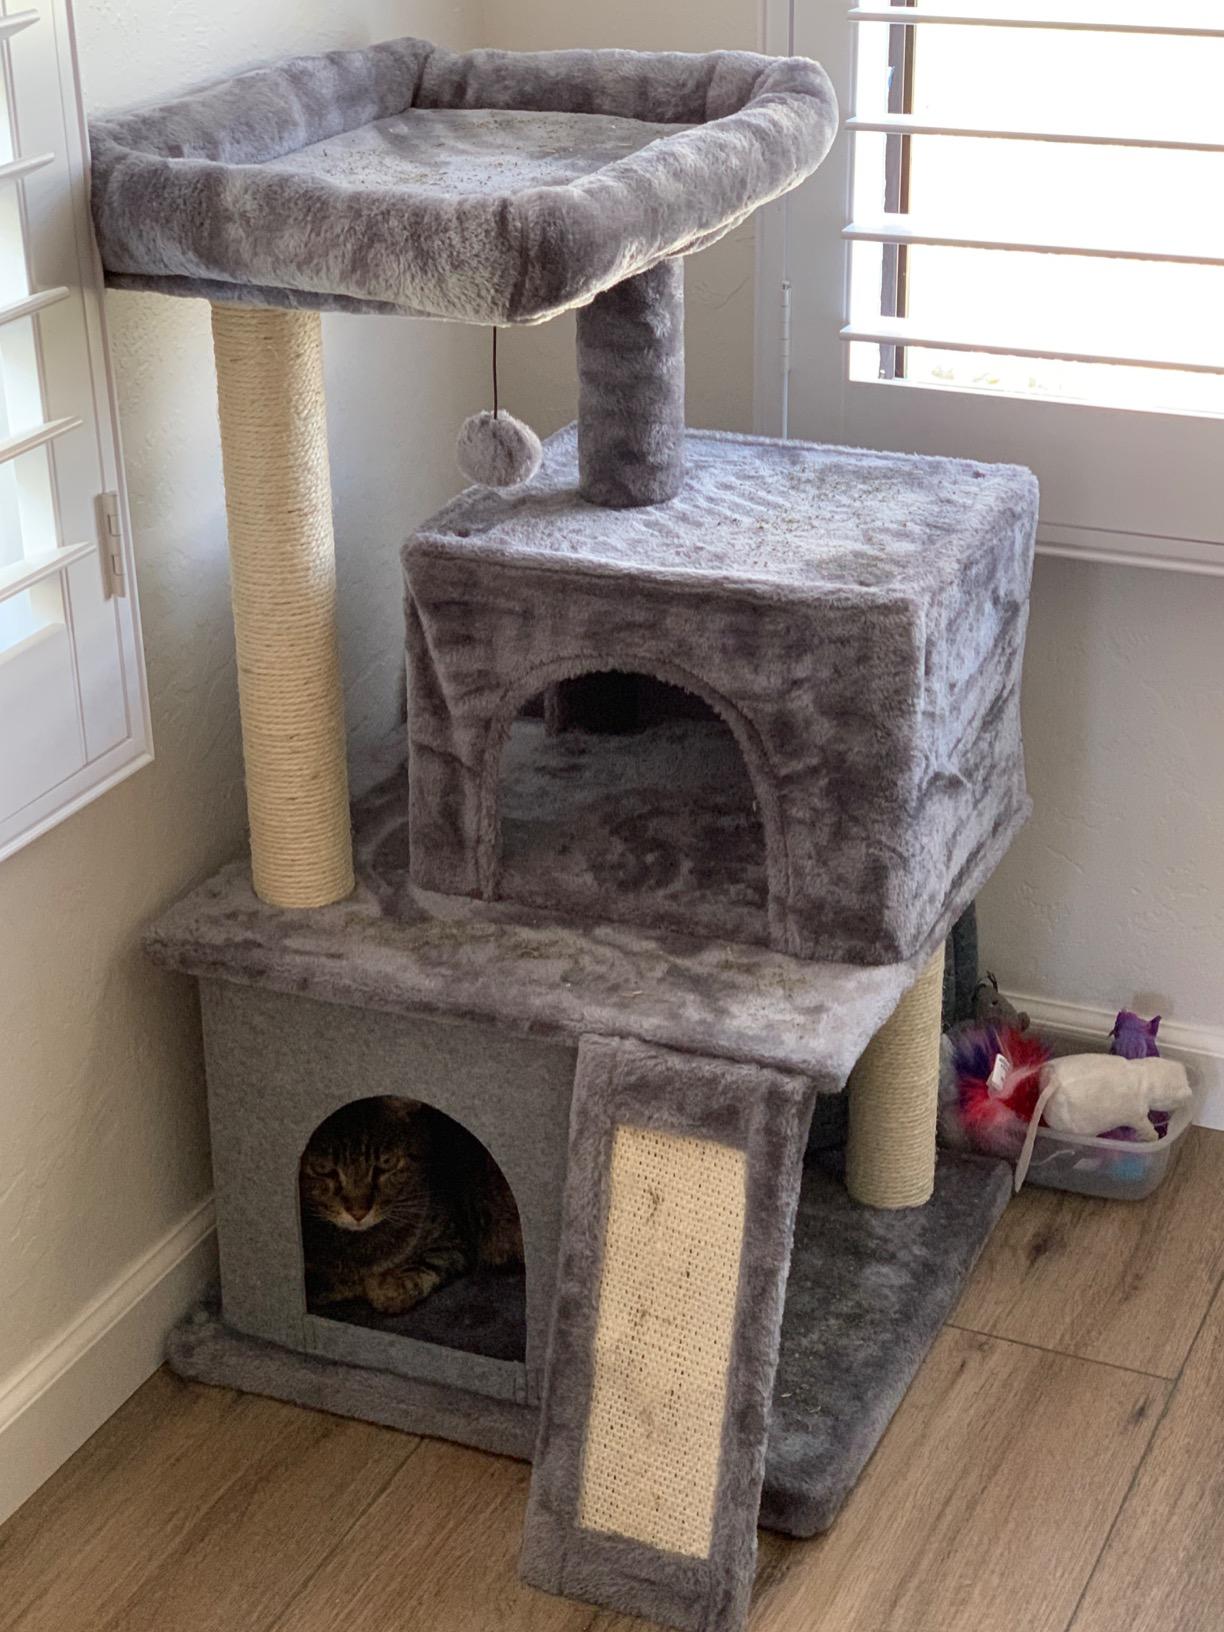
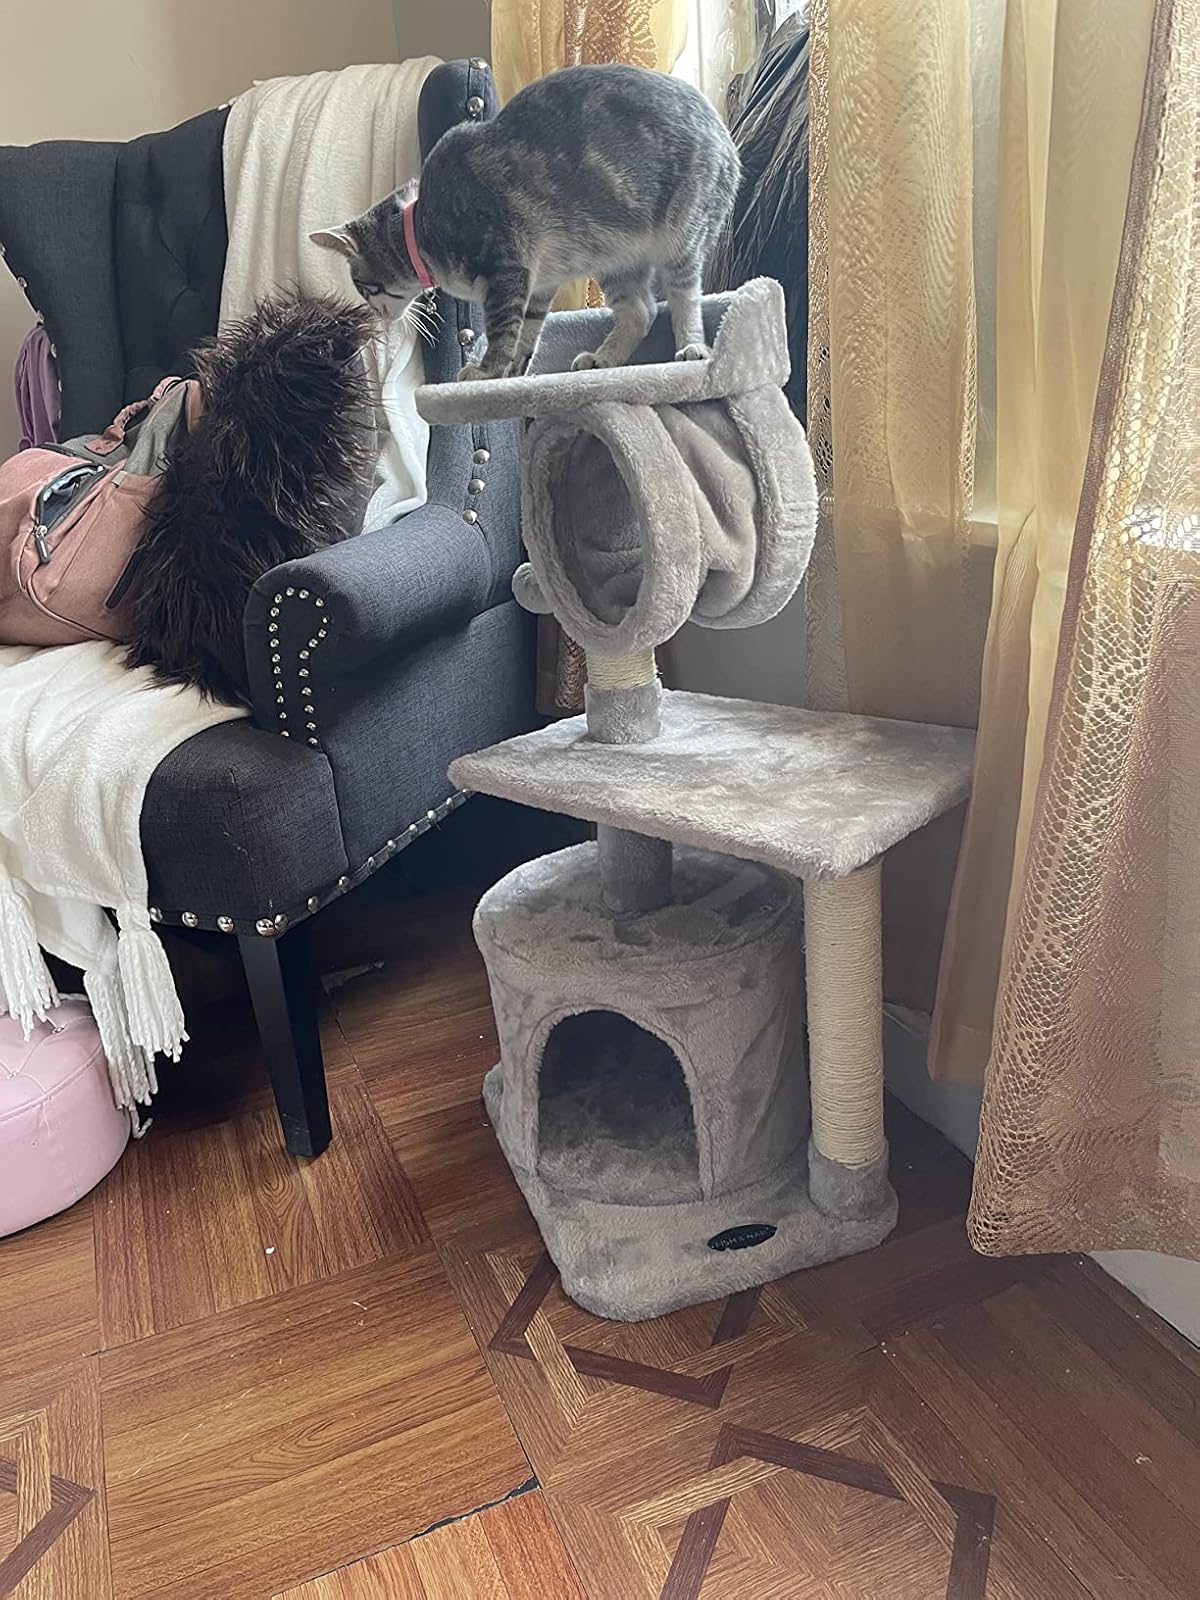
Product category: items_cat tree
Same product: no